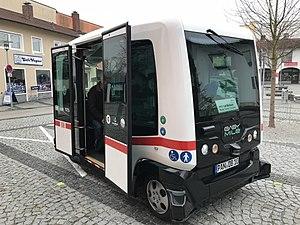
La EasyMile EZ 10 est un véhicule autonome électrique. Il est déployé en 2018 dans plus de trente villes de seize pays. Il est certifié pour accueillir dix personnes mais n'a que six places assises.
Un véhicule électrique est un moyen de déplacement dont la propulsion est assurée exclusivement par un ou plusieurs moteurs électriques. Il peut tirer son énergie de ressources embarquées comme une batterie électrique, ou être connecté à une source extérieure, par exemple via une caténaire. Le moteur peut être embarqué, comme dans le cas de la plupart des véhicules terrestres, ou extérieur comme dans le cas du transport par câble.
Un bus électrique est un véhicule de type autobus qui fonctionne grâce à l’énergie électrique pour assurer un service de transport de voyageurs.